Spanner barb

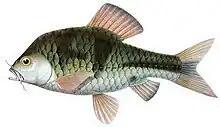

The spanner barb (Striuntius lateristriga), or T-barb, is a species of cyprinid fish native to the Malay Peninsula and the island of Borneo. It can reach a length of TL. This species can also be found in the aquarium trade.